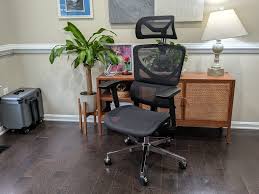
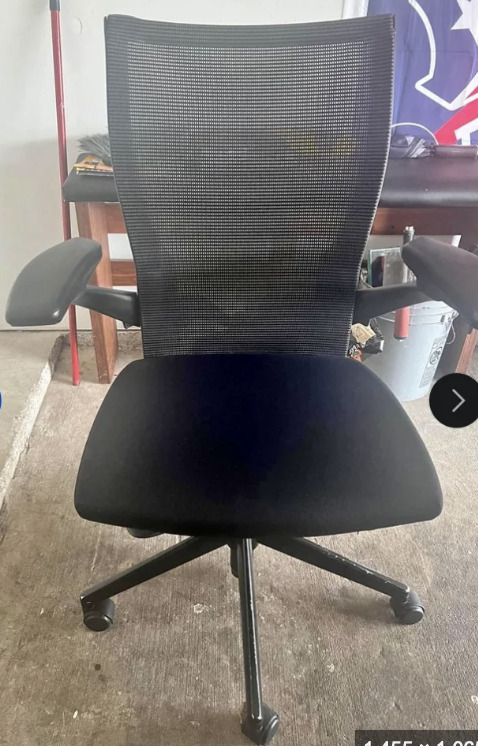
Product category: items_chair
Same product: no